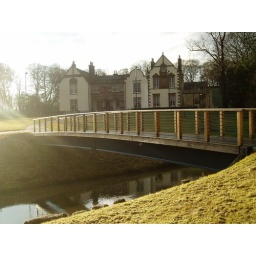
Picture of Gogarburn House with the bridge and river in the foreground.